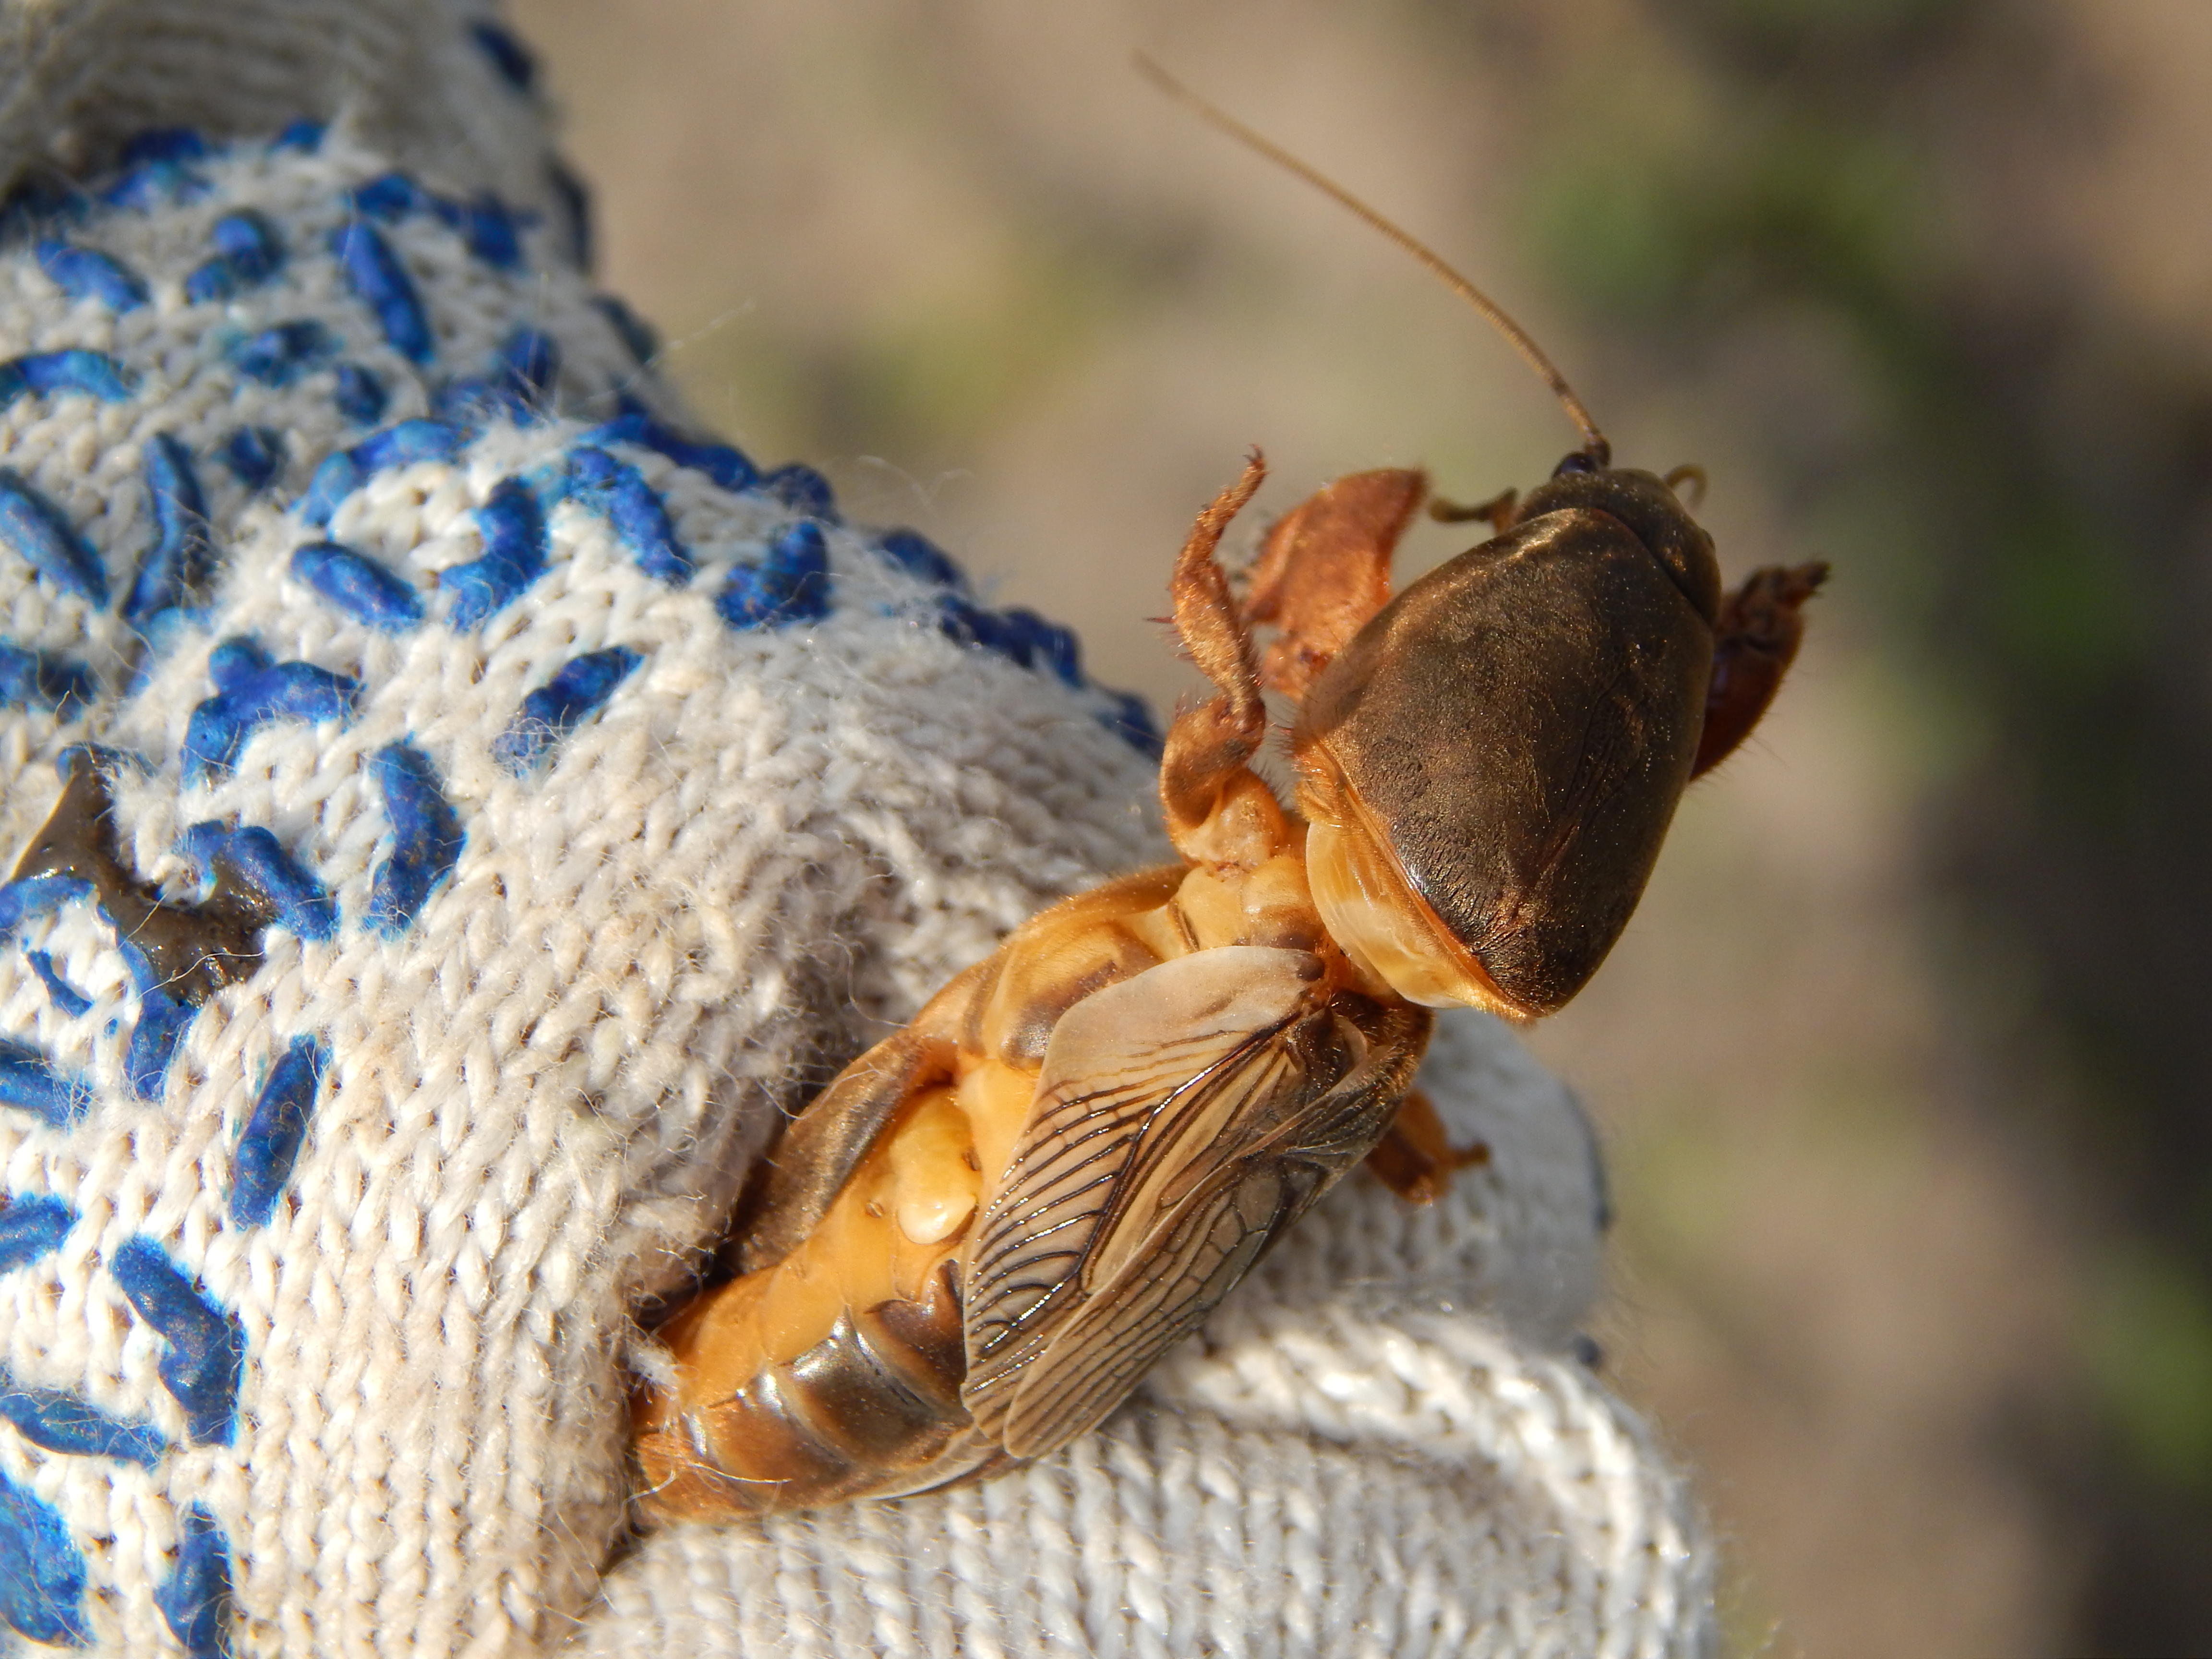
animal, background, animals, nature, winter, lemur, white, head, mammal, tiger, beautiful, wild, wildlife, cat, zoo, cage, enclosure, portrait, cute, park, domestic, face, field, scene, funny, insect, invertebrate, close up, macro photography, organism, pest, arthropod, membrane winged insect